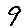
Label: 9